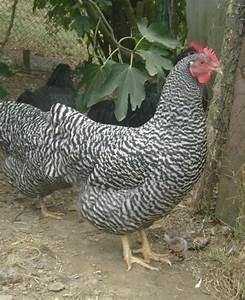
chicken